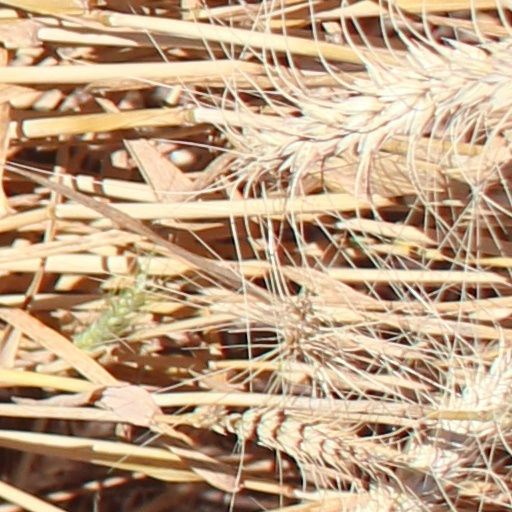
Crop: wheat